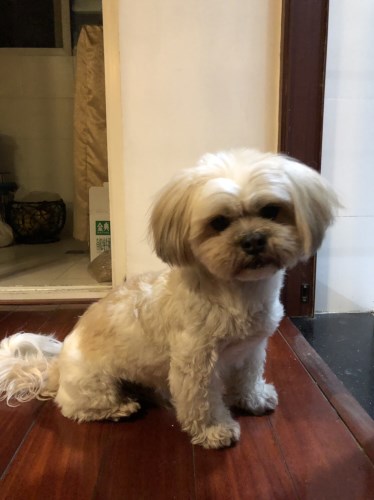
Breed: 361-n000123-Shih_Tzu